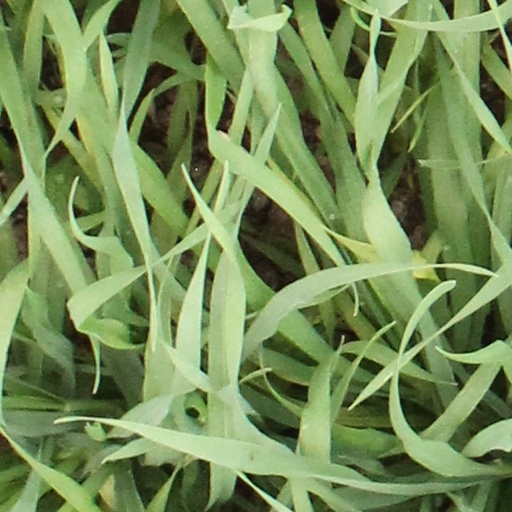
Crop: wheat